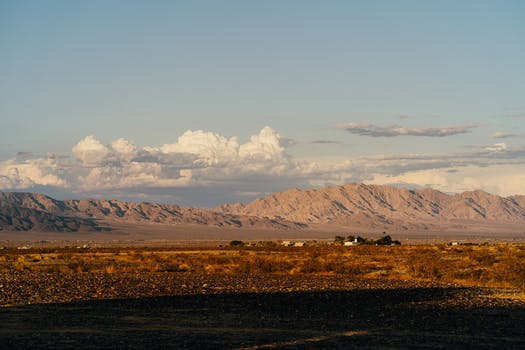
Label: No Watermark